Dorothy Lamour

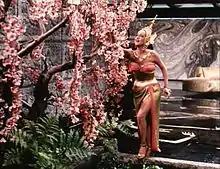
Lamour in "Road to Bali" (1952)

Raised in poverty by her single mother in the Lakeview neighborhood of New Orleans, Lamour often relied on the kindness of others during her early years. In a 1954 episode of the television show "This Is Your Life", she emotionally recounted a moment from age eight when she visited Gordon’s Grocery, a corner store located at Harrison Avenue and Milne Street. Hoping to get a doll but finding none in stock, she was instead gifted a football by the store’s owner, Harrison Gordon, who refused to charge her. The unexpected act of generosity became one of Lamour’s most cherished childhood memories and was highlighted on the show as a reflection of the community support that helped shape her early life.